Village industries

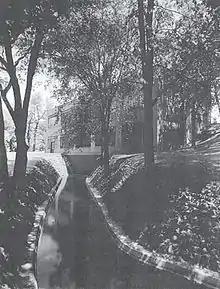

The Phoenix Mill is located on the Rouge River, at 14973 Northville Road (at Edward N. Hines Drive) in Plymouth Township. It is the site of the former village of Phoenix. Phoenix was founded in 1837, and flourished only until about 1880. The mill located at this site was built in 1840 and burned in 1905.